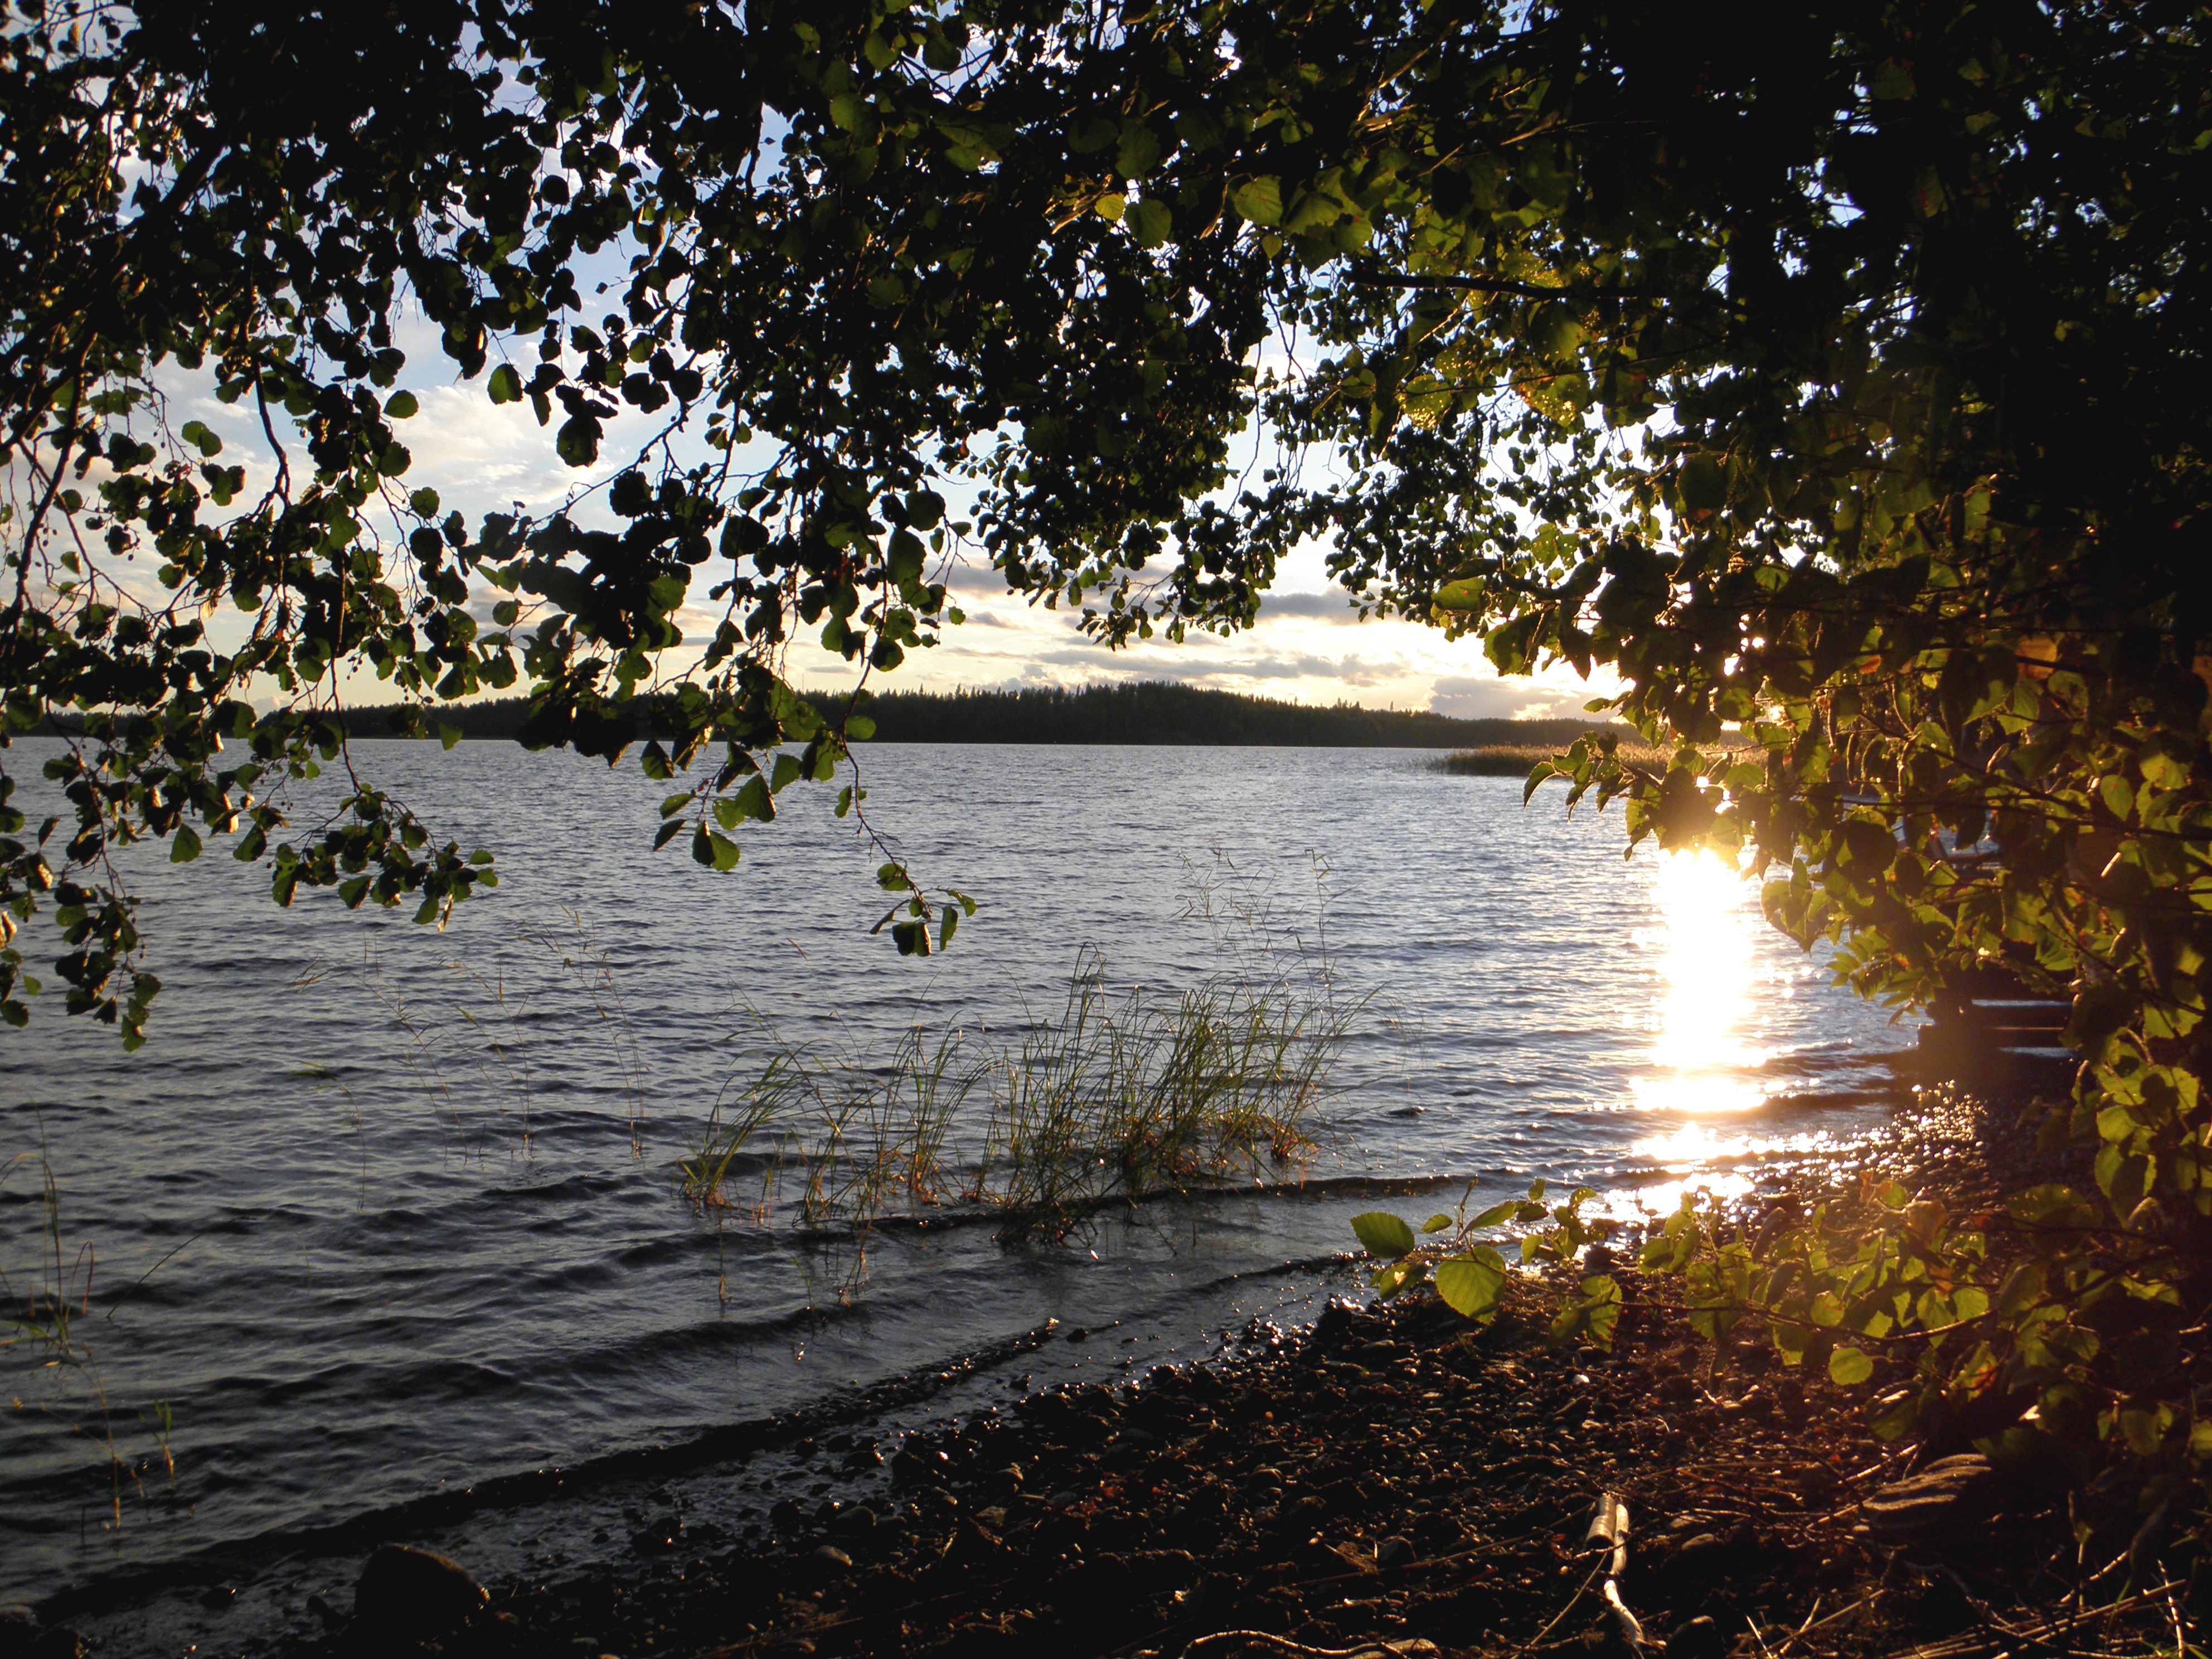
tree, water, nature, sun, sunset, sunlight, morning, leaf, lake, river, pond, reflection, autumn, holiday, waterway, sunny, duck, wetland, beautiful, habitat, water bird, finnish, savonlinna, lake in finland, saimaa